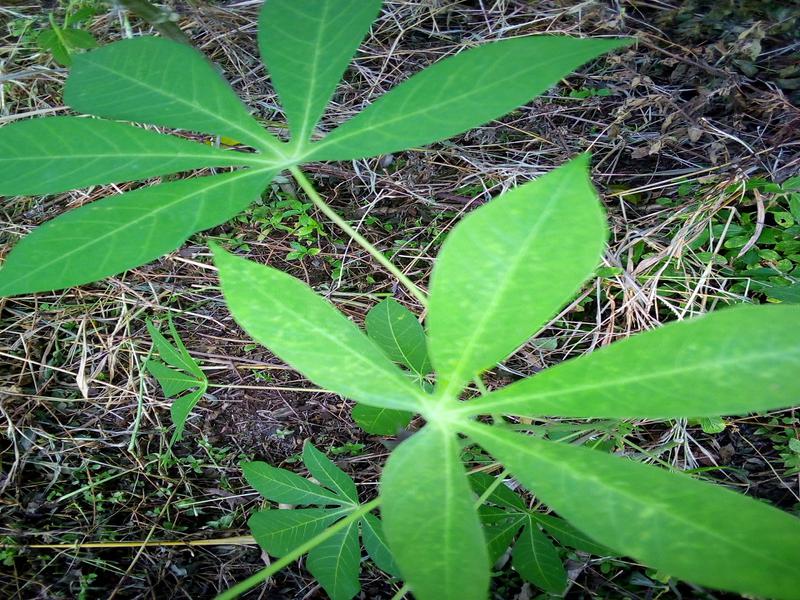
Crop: cassava
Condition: healthy